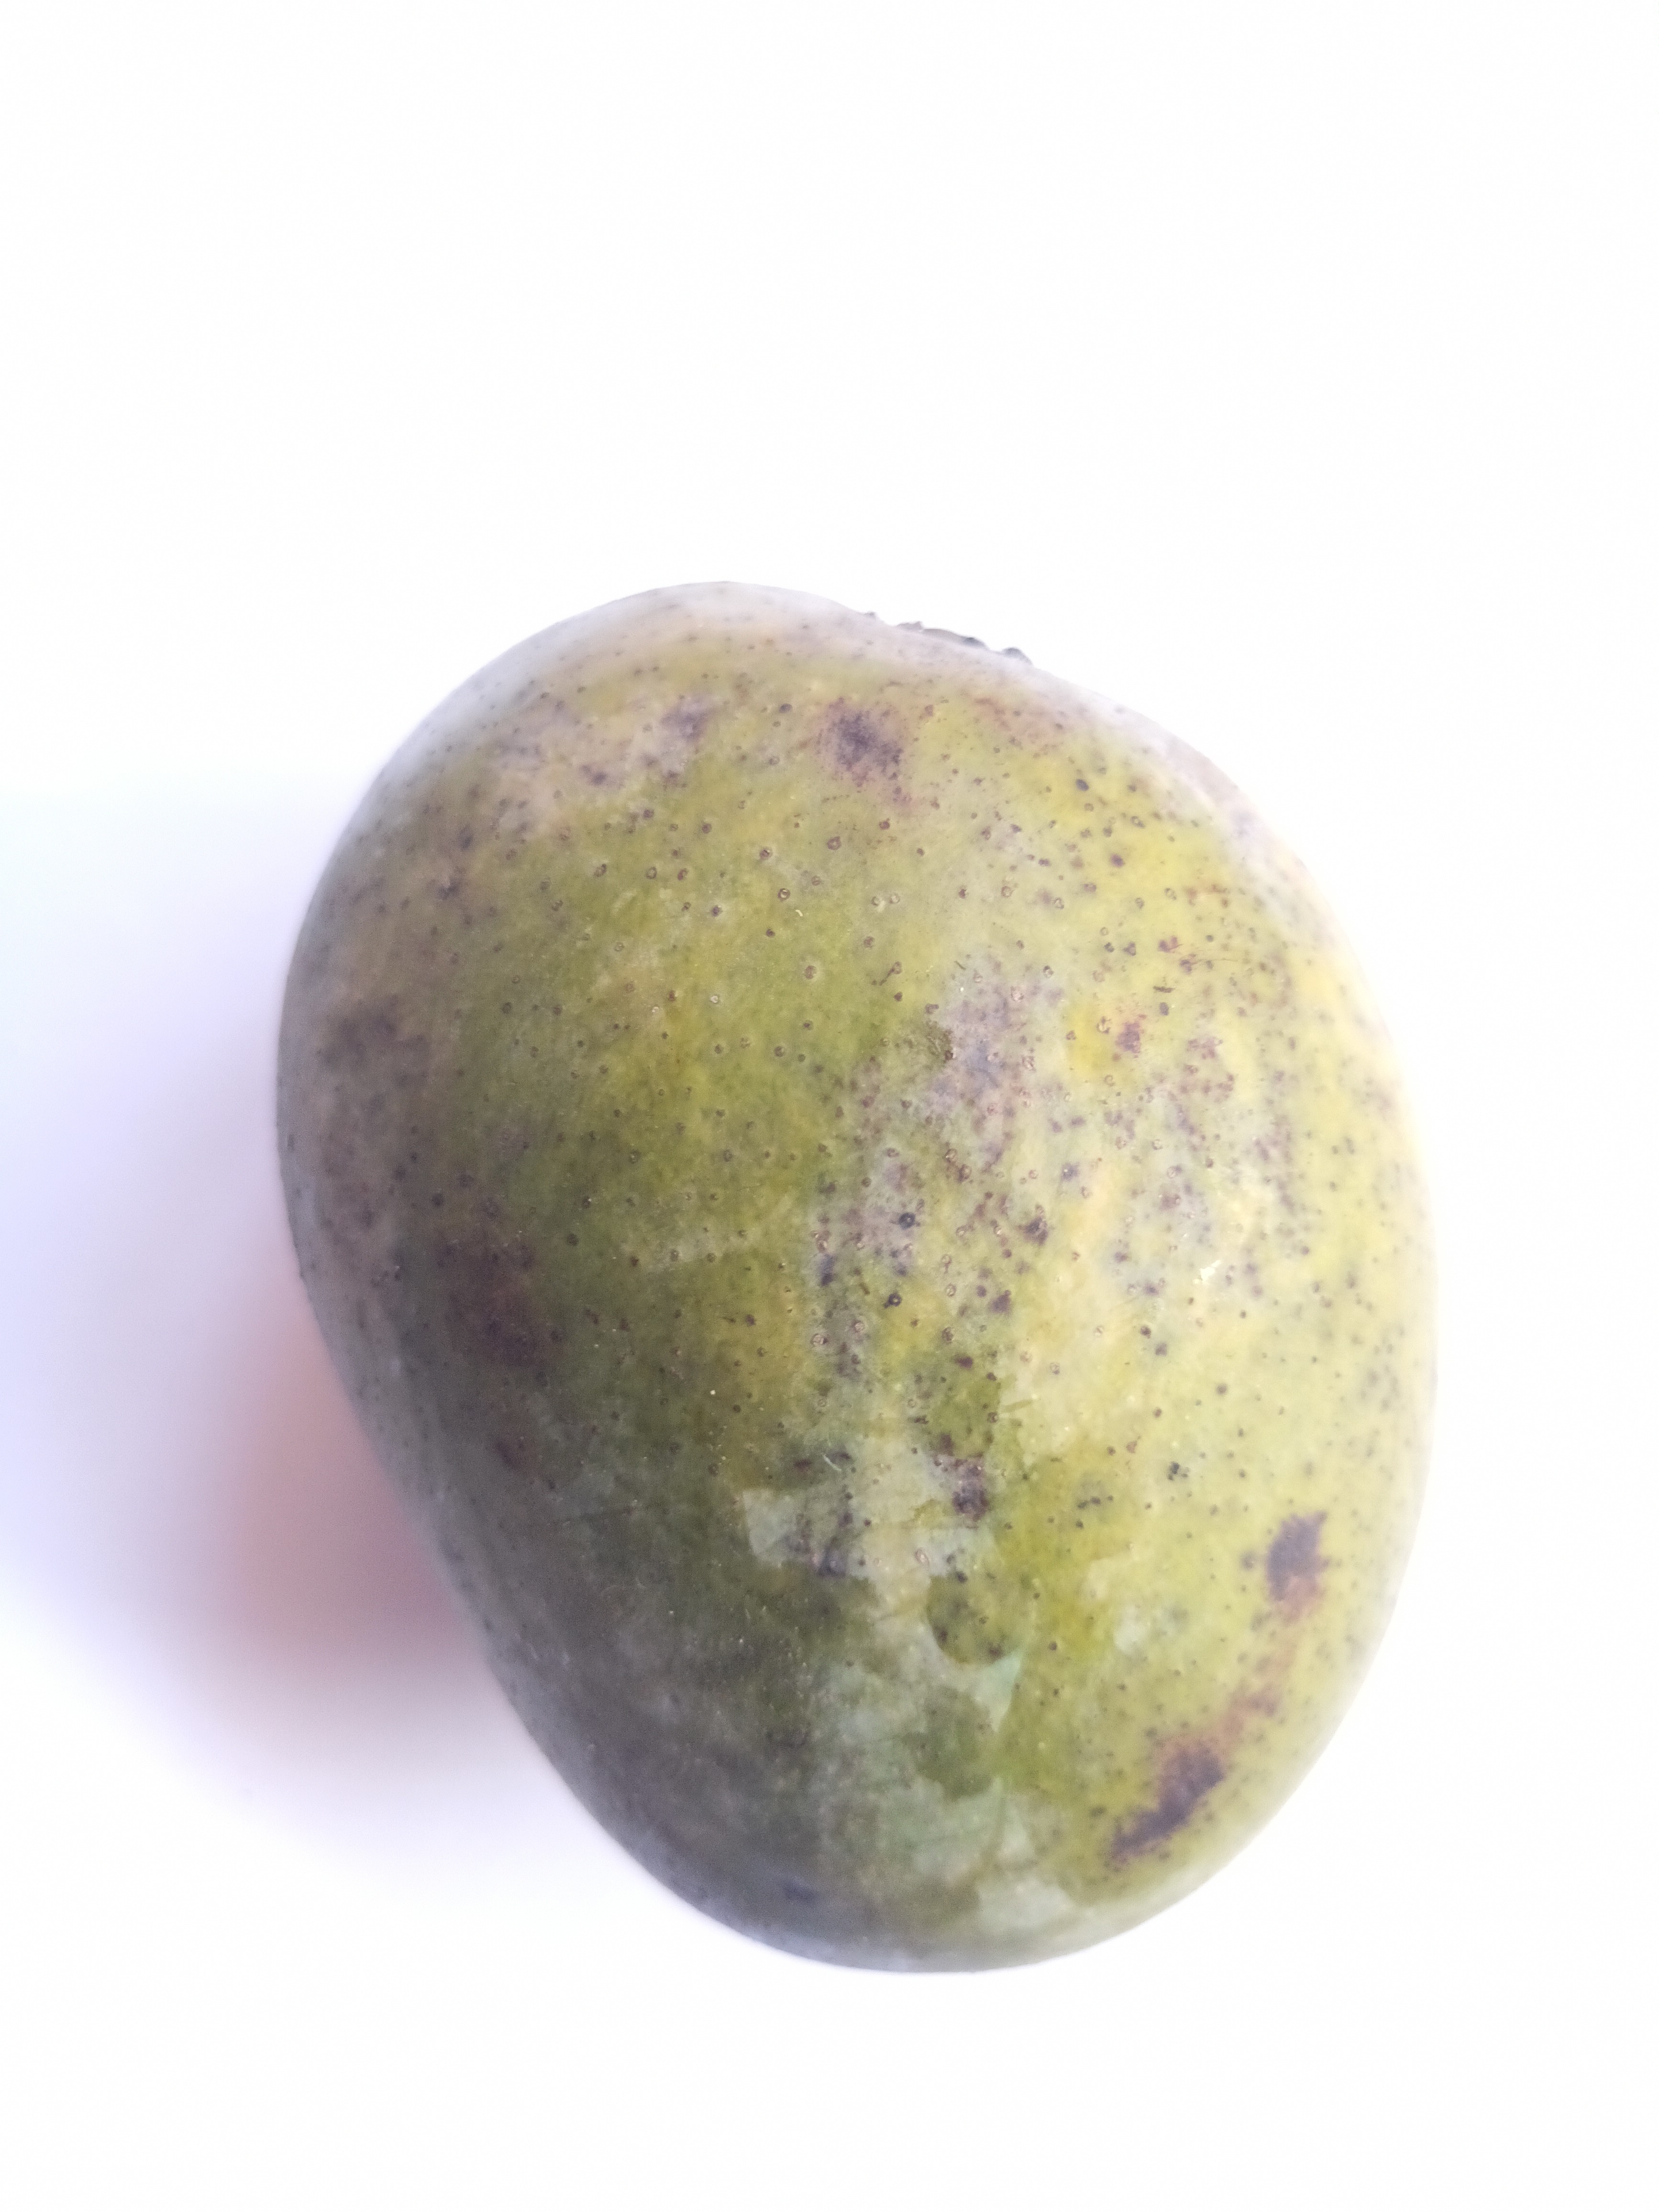
Mango variety: Khrishapat